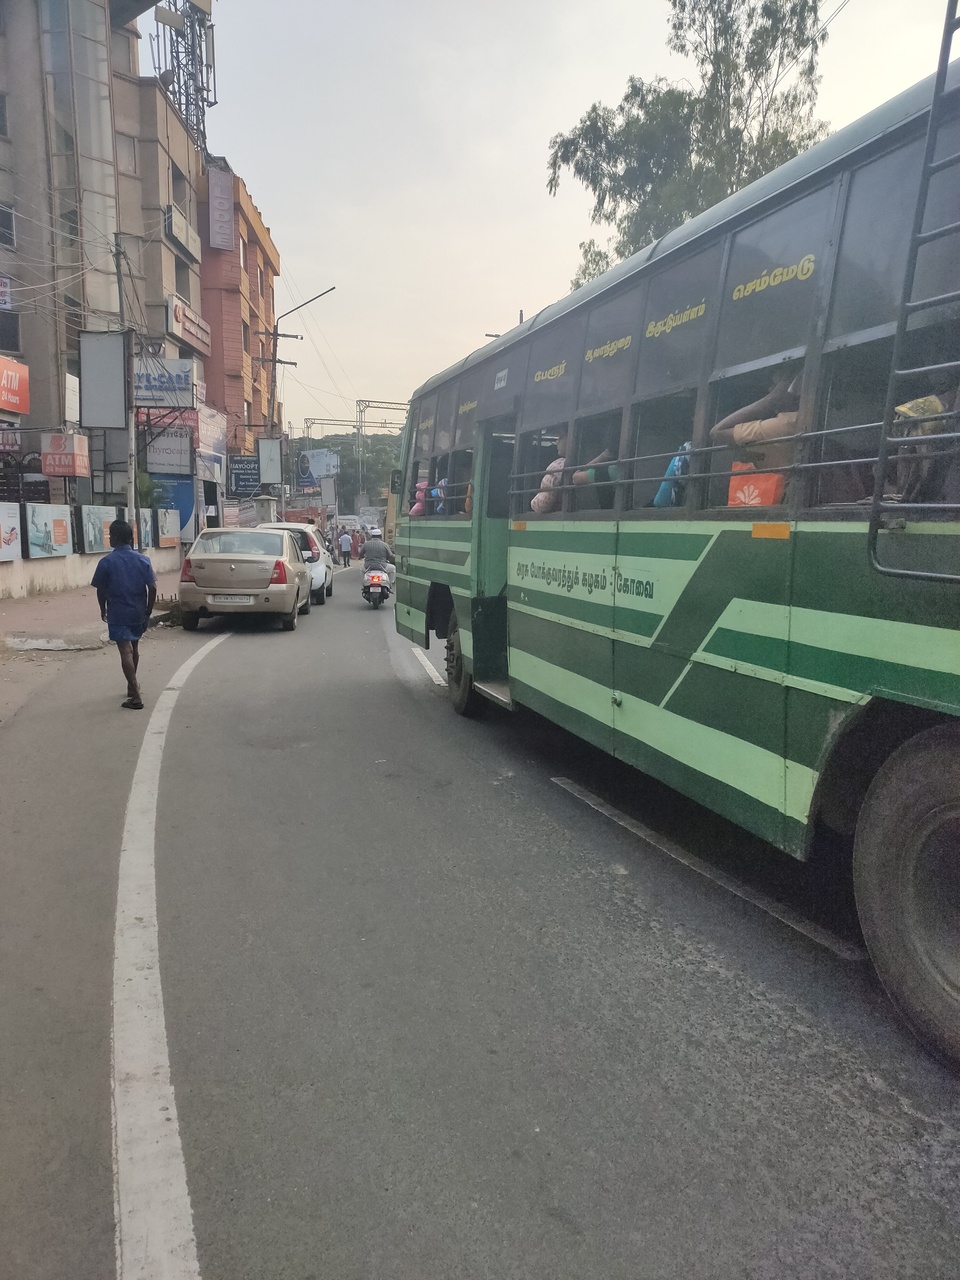
TNSTC public transit bus (mofussil) in Coimbatore - a bus that generally connects different towns or cities